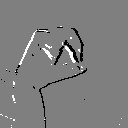
ASL letter: o